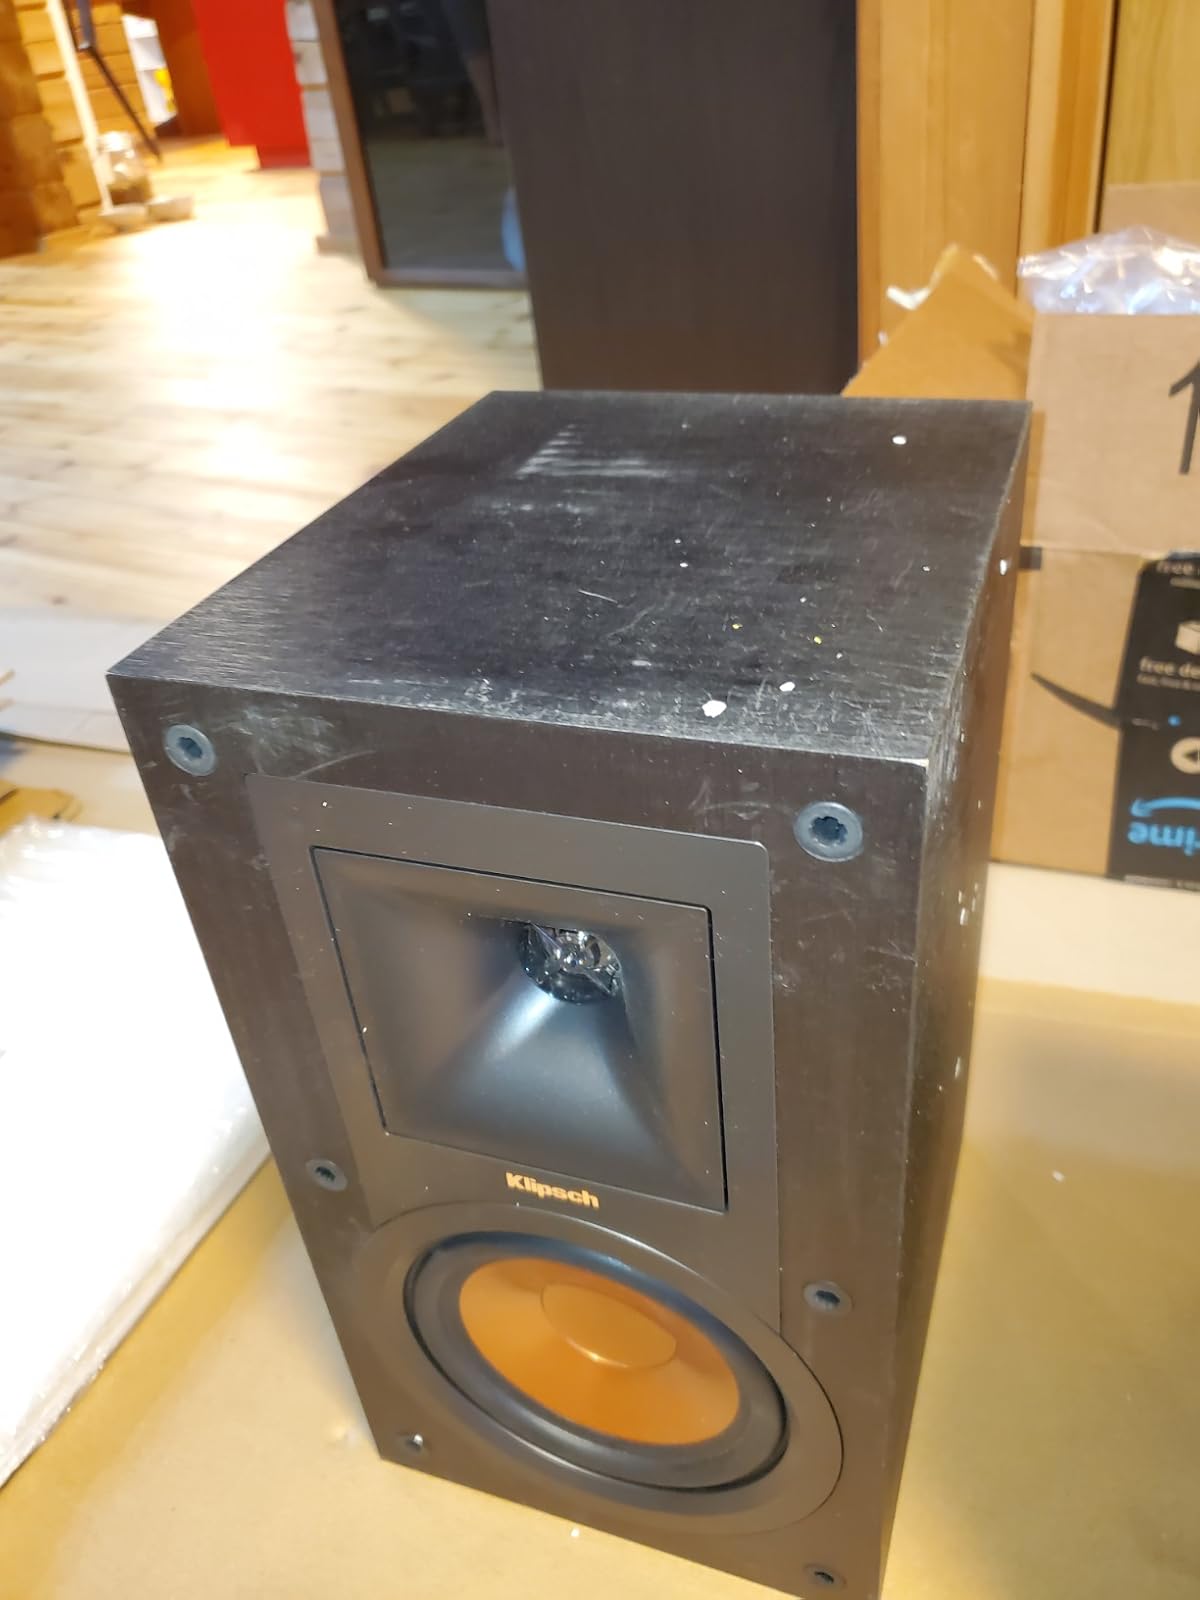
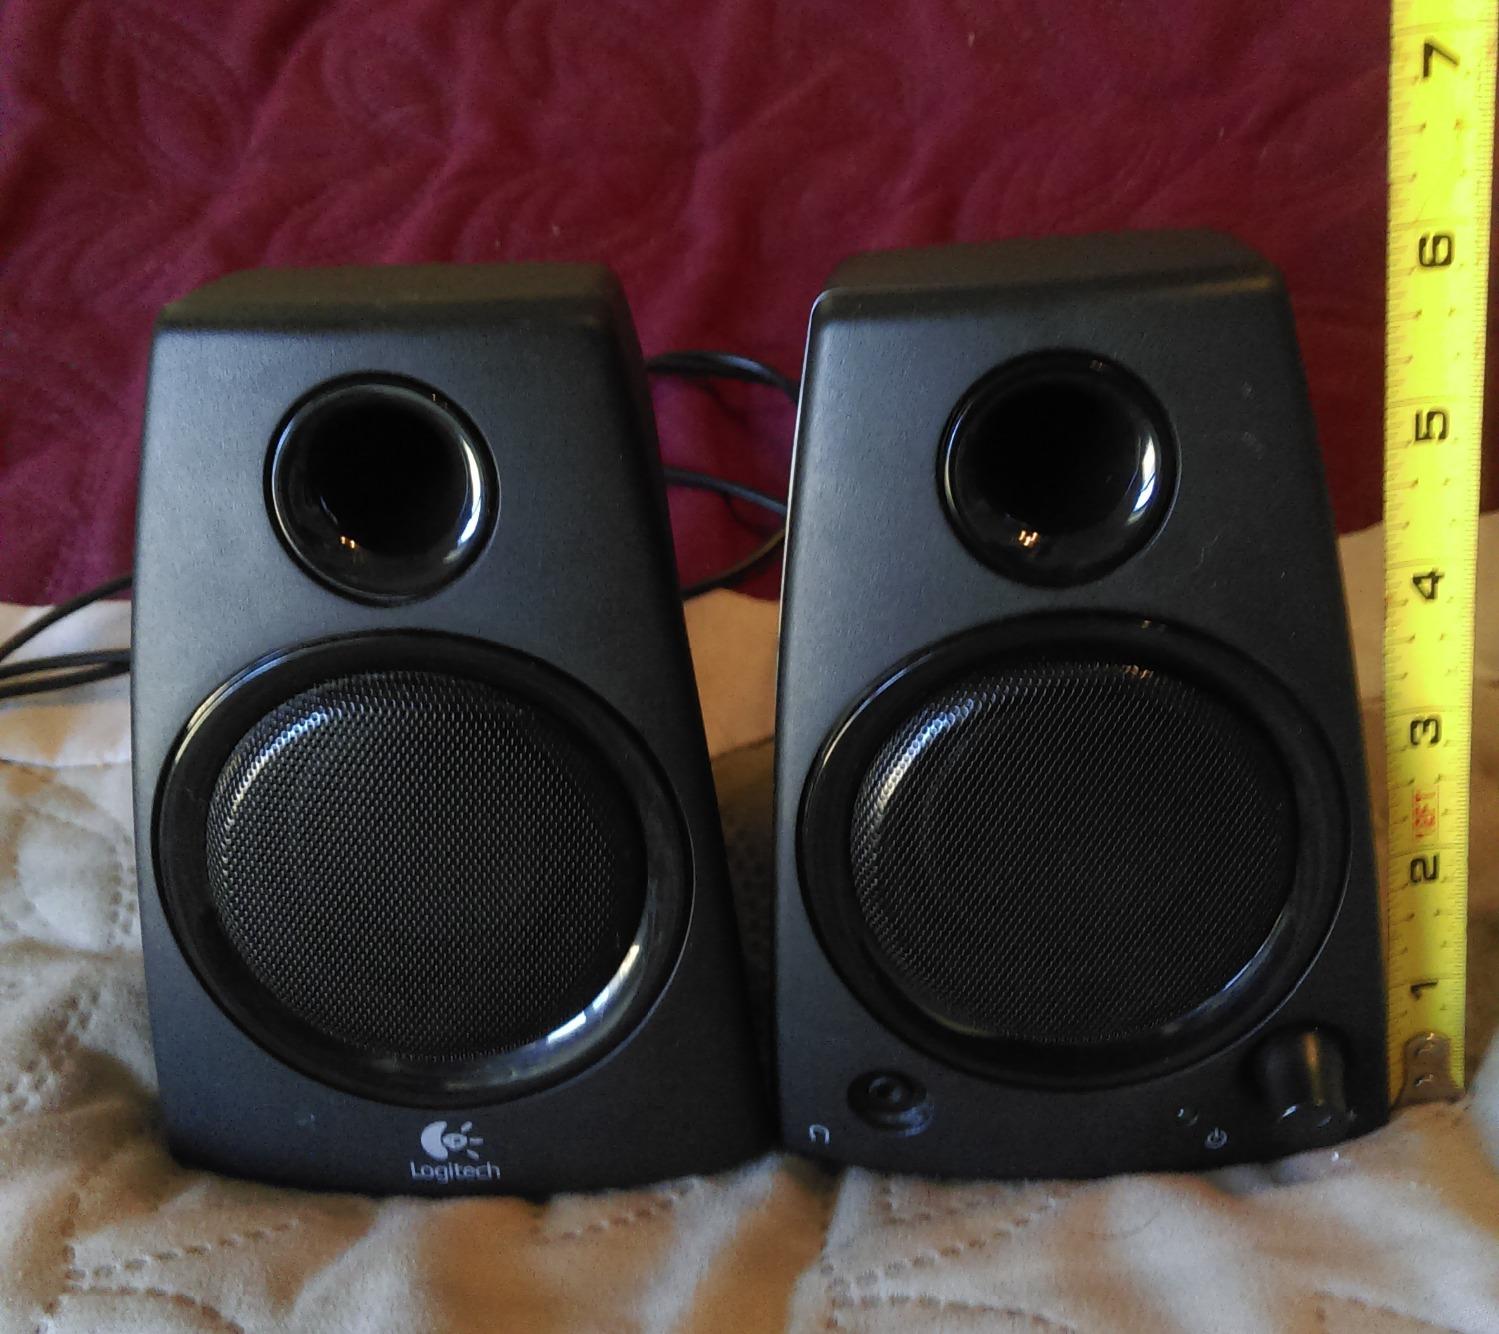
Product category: speaker
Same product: no